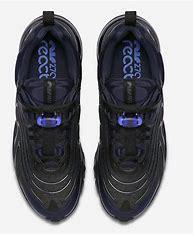
Brand: Nike
Model: Air Max 270 React ENG